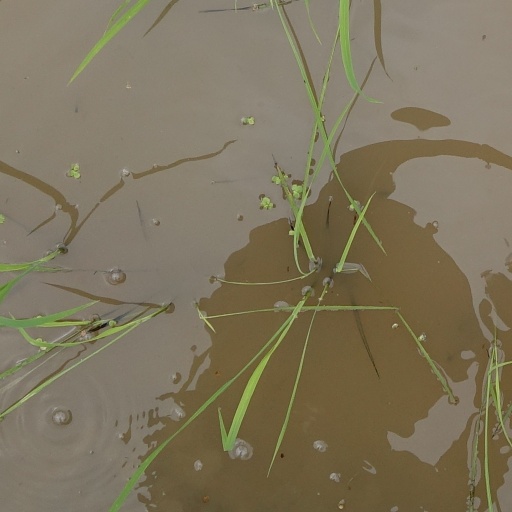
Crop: rice